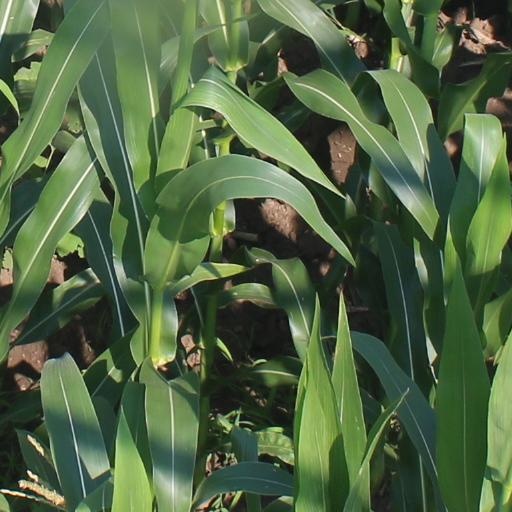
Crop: maize; corn